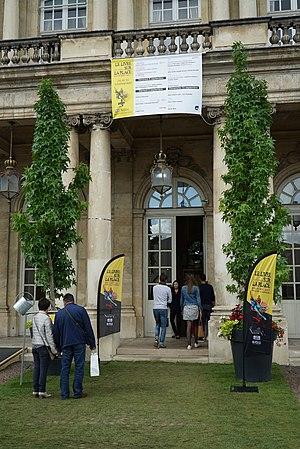
le palais du gouverneur en 2017.
Le Livre sur la place est un salon du livre se tenant à Nancy, le premier salon national de la rentrée littéraire. Organisé par la ville de Nancy en lien avec l'association des libraires « Lire à Nancy », il a lieu chaque année le deuxième weekend de septembre sur la place de la Carrière. Entièrement gratuit, il accueille plus de 500 auteurs et une centaine d’événements.
Le tourisme en Meurthe-et-Moselle fait partie d'une des principales activités économiques du département et se décline en plusieurs genres.